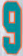
Number: 9